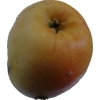
Label: apple